Roman Catholic Diocese of Atri

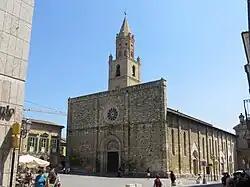
Co-cathedral of the Assumption, Atri

After the death of King Roger II of Sicily in 1154, Atri was laid waste by Robert III, Count of Loritello and Count of Bassavilla, whose family then controlled the territory until the end of the 12th century. They were followed by the popes, the Hohenstaufen, and the Angevins. By 1195, power in Atri was in the hands of the Acquaviva family.